Church of St. Jacob, Klaipėda

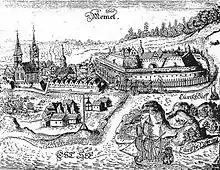
Panorama of Klaipėda before 1685 with the Church of St. John and Church of St. Nicholas (from left)

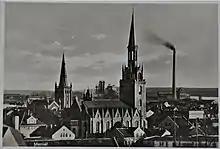
Panorama of Klaipėda with the Church of St. Jacob near the tower of the Evangelical Reformed Church and Church of St. John in the 1920s–1930s

Eberhard von Sayn, the Teutonic Grand Marshal, and , the Bishop of Courland, agreed in a treaty to build two churches: one for German colonists (Church of St. John), the other for baptized natives (Church of St. Nicholas). The church services were held in Latin and sermons were given in German, but there also were translators into the language of the local people who had a dedicated place near the pulpit.